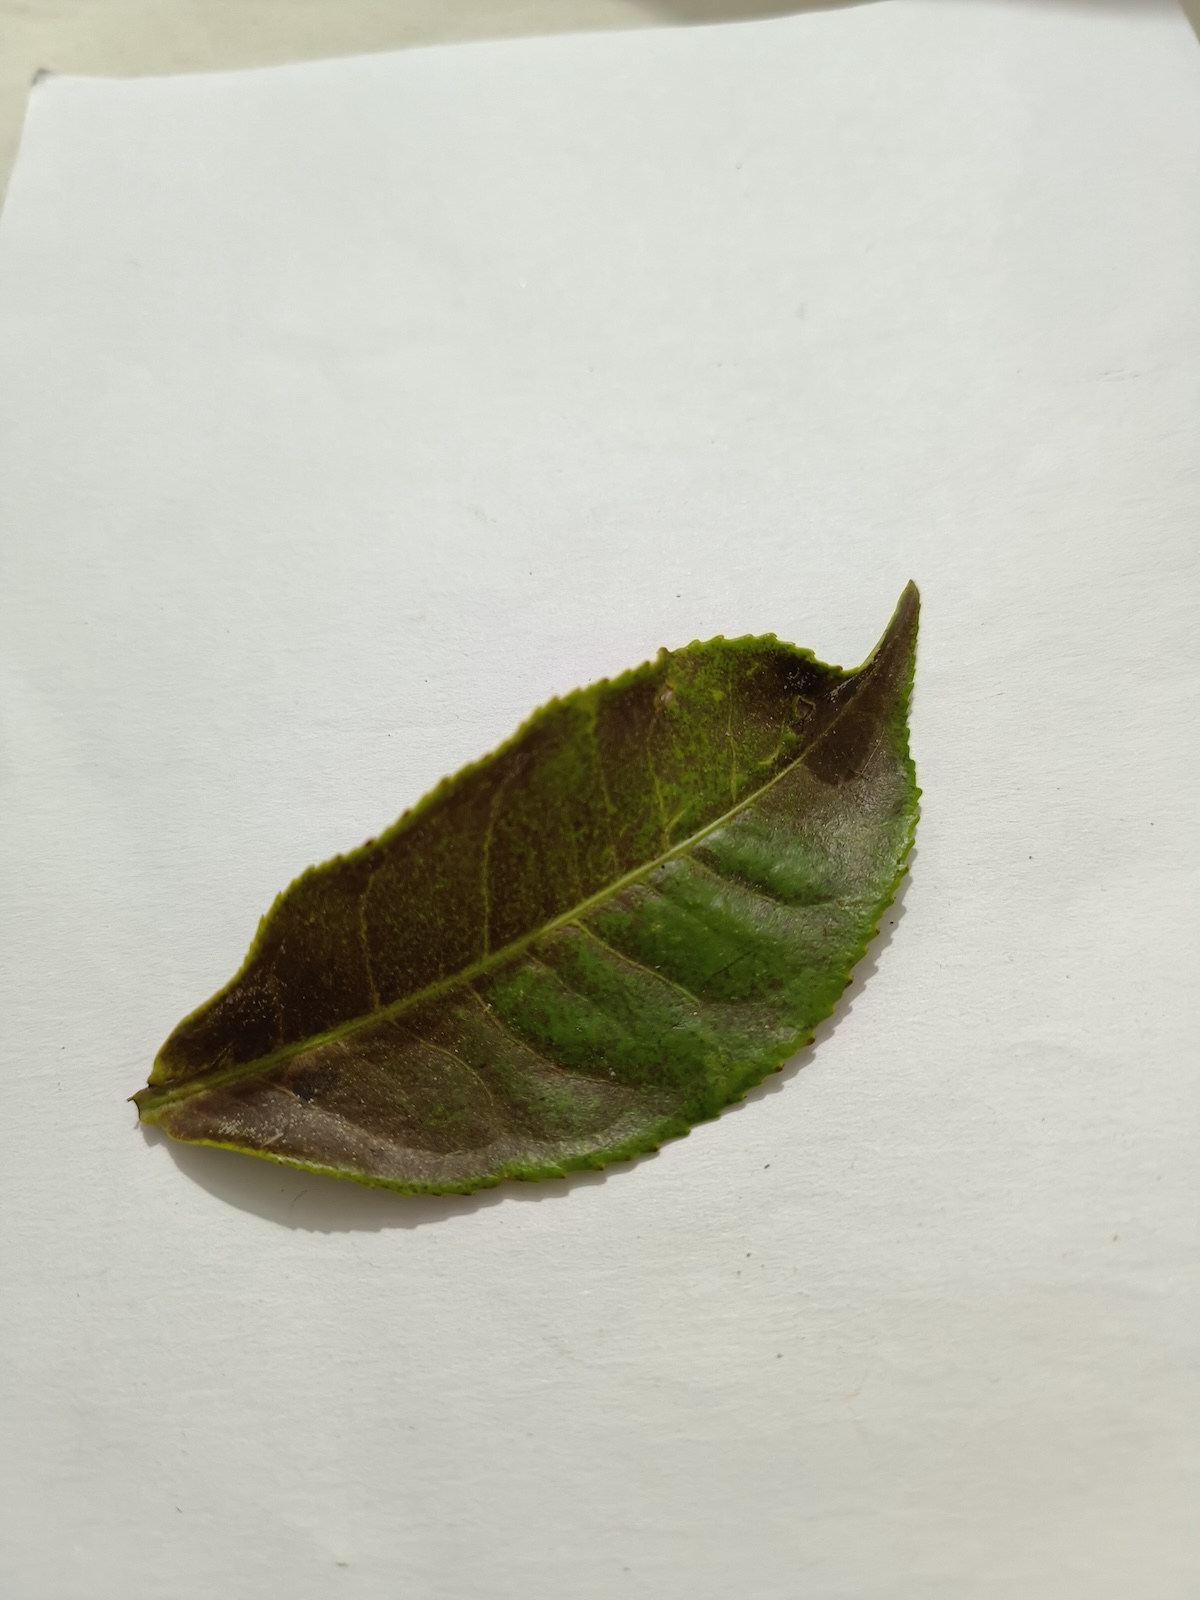
Label: Red spider